Right to light

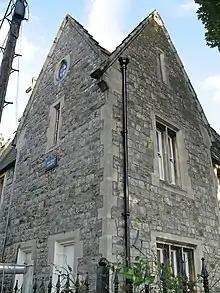
Gatehouse in St Pancras and Islington Cemetery, with "Ancient Lights" plaque visible at left

In effect, the owner of a building with windows that have received natural daylight for 20 years or more is entitled to forbid any construction or other obstruction on adjacent land that would block the light so as to deprive them of adequate illumination through those windows. The owner may build more or larger windows but cannot enlarge their new windows before the new period of 20 years has expired.